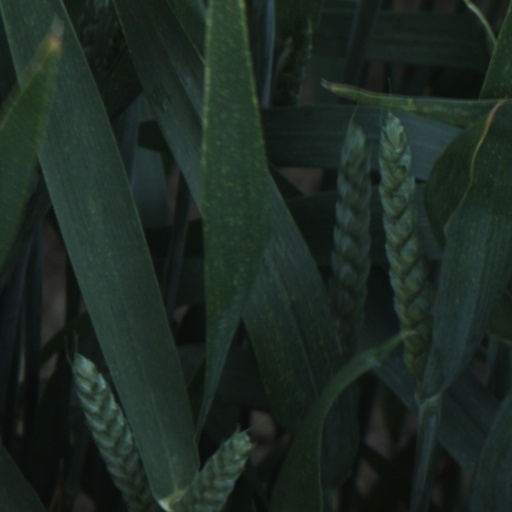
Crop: wheat